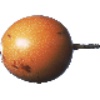
Label: granadilla